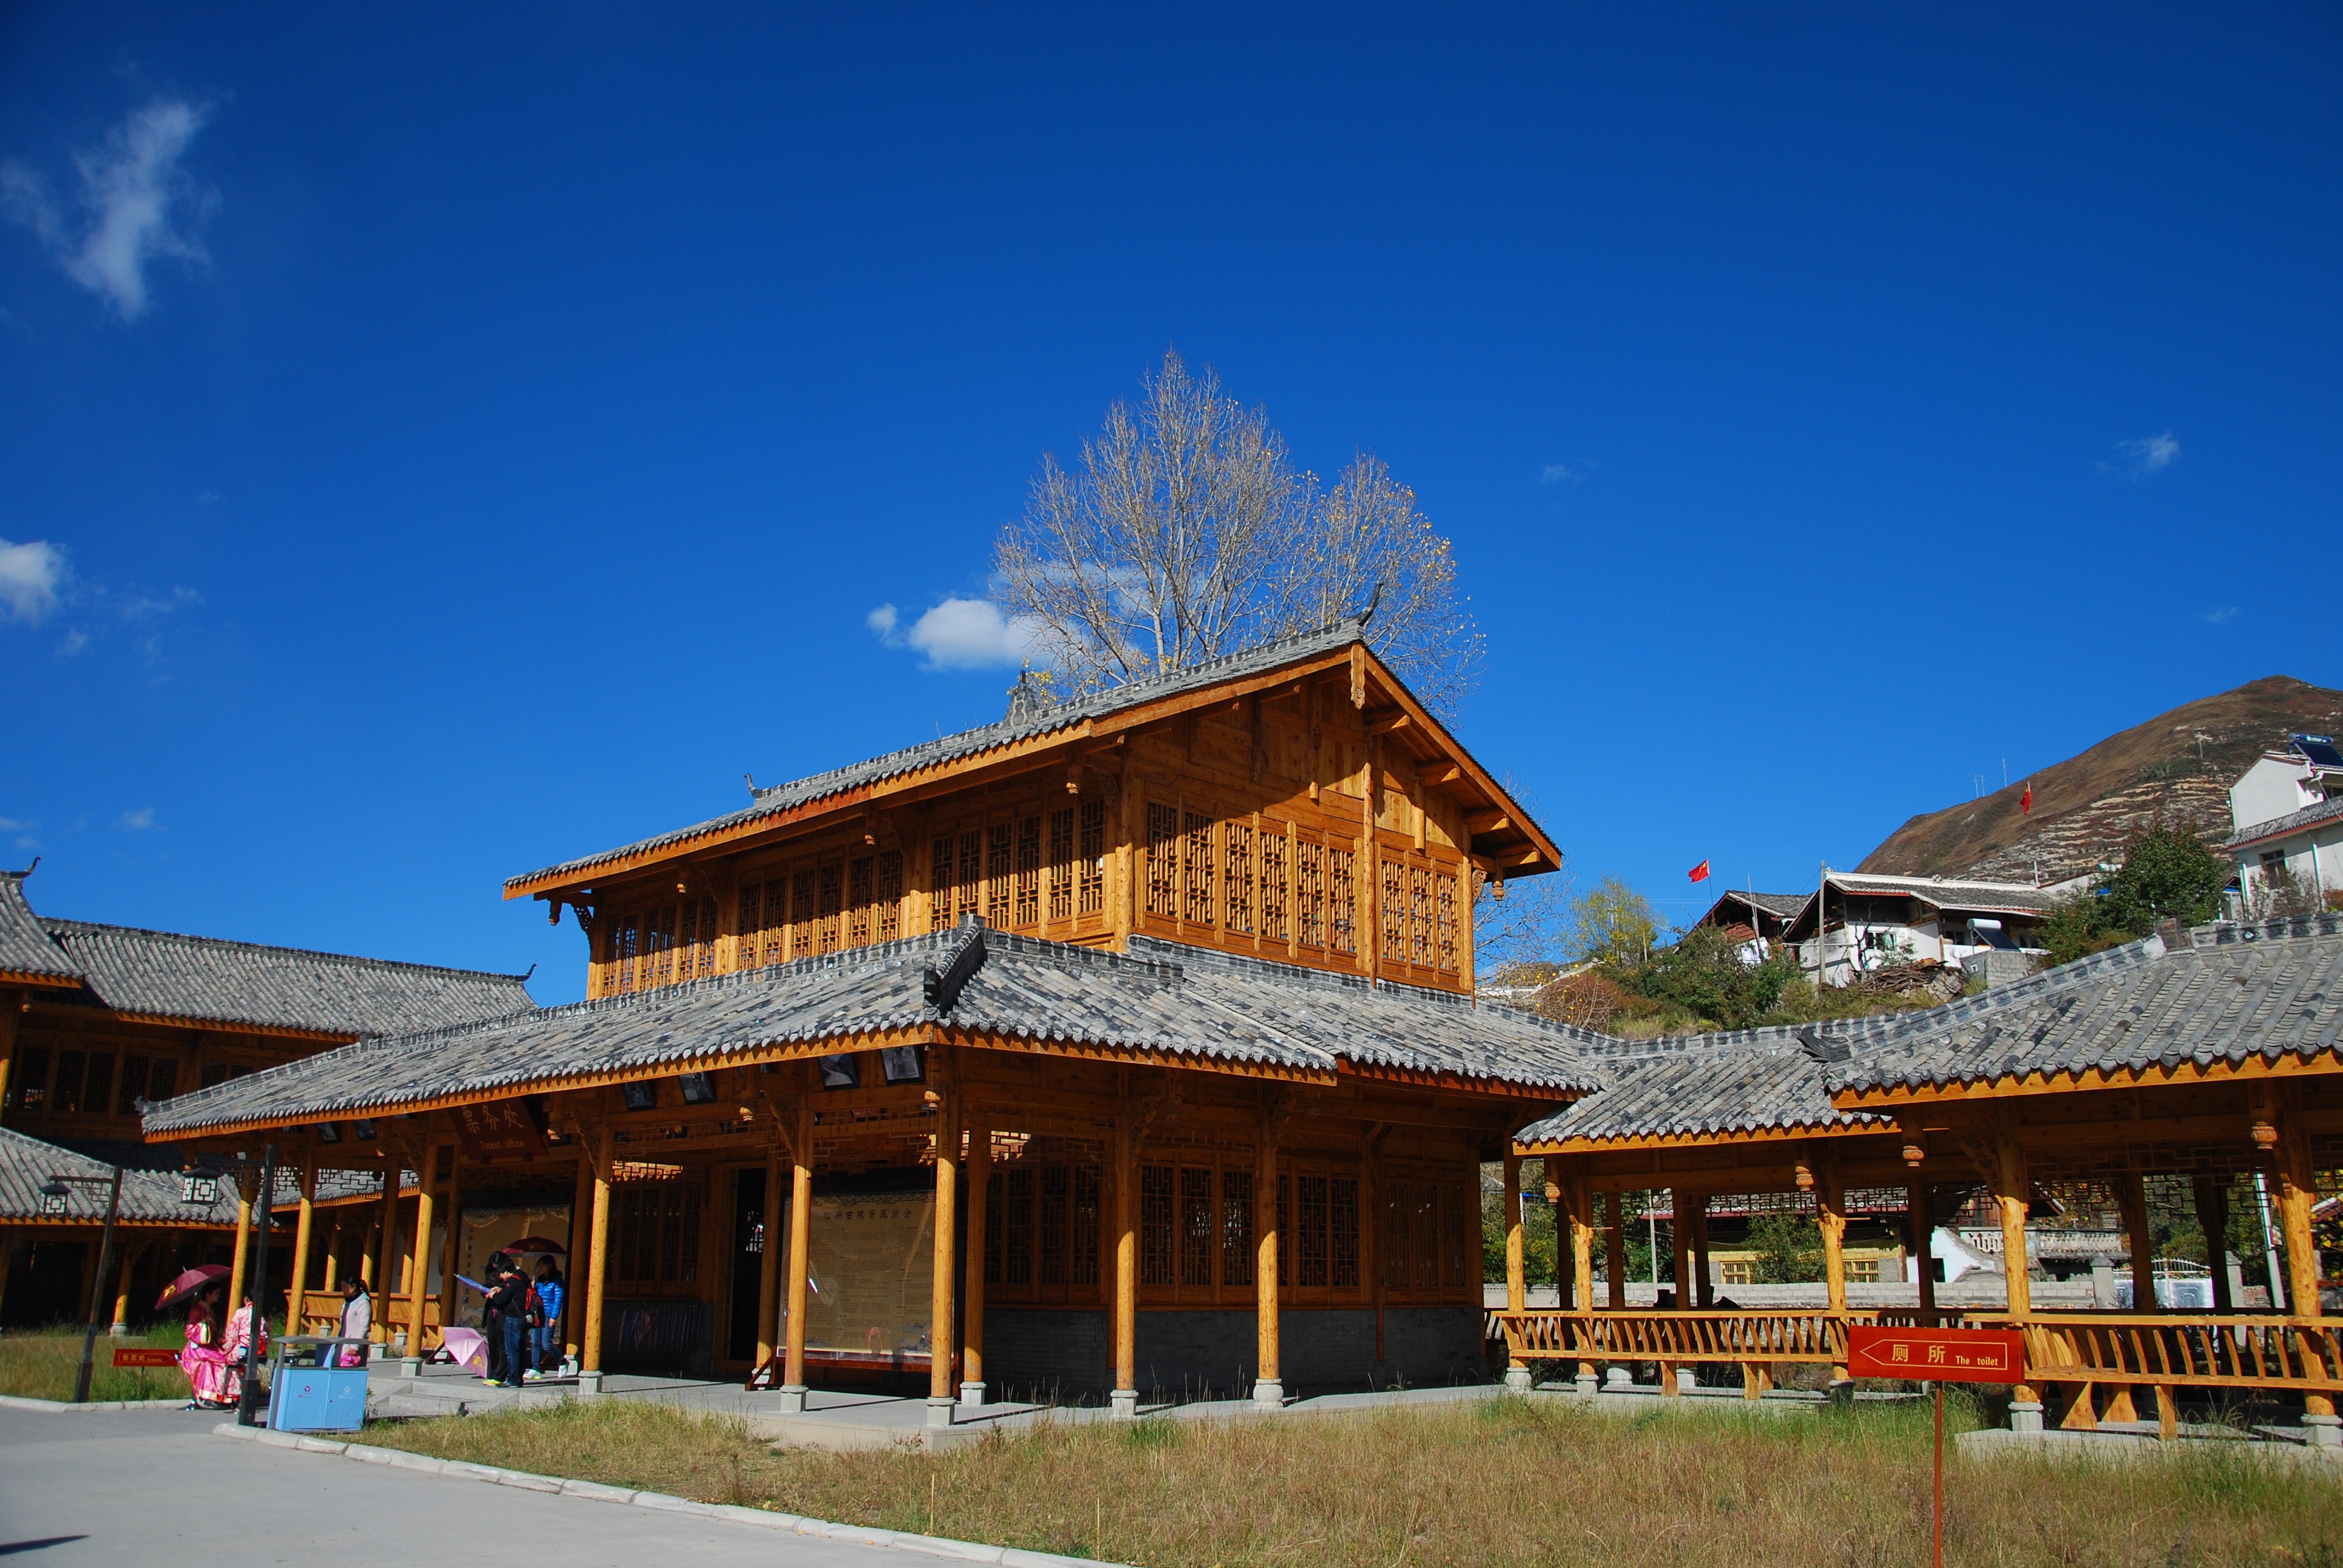
architecture, structure, house, town, building, vacation, village, landmark, tourism, wooden house, place of worship, blue sky, temple, resort, estate, the scenery, asian style